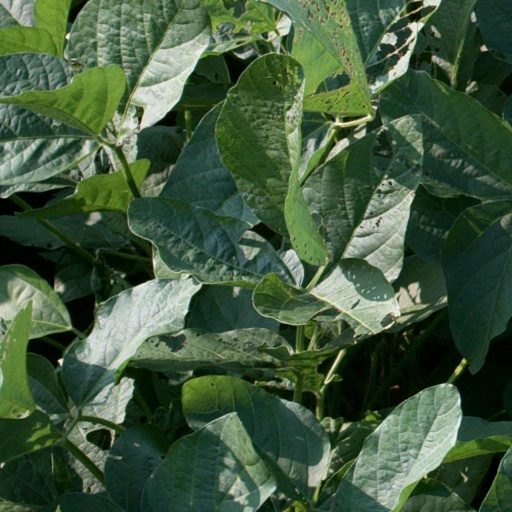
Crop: soybean